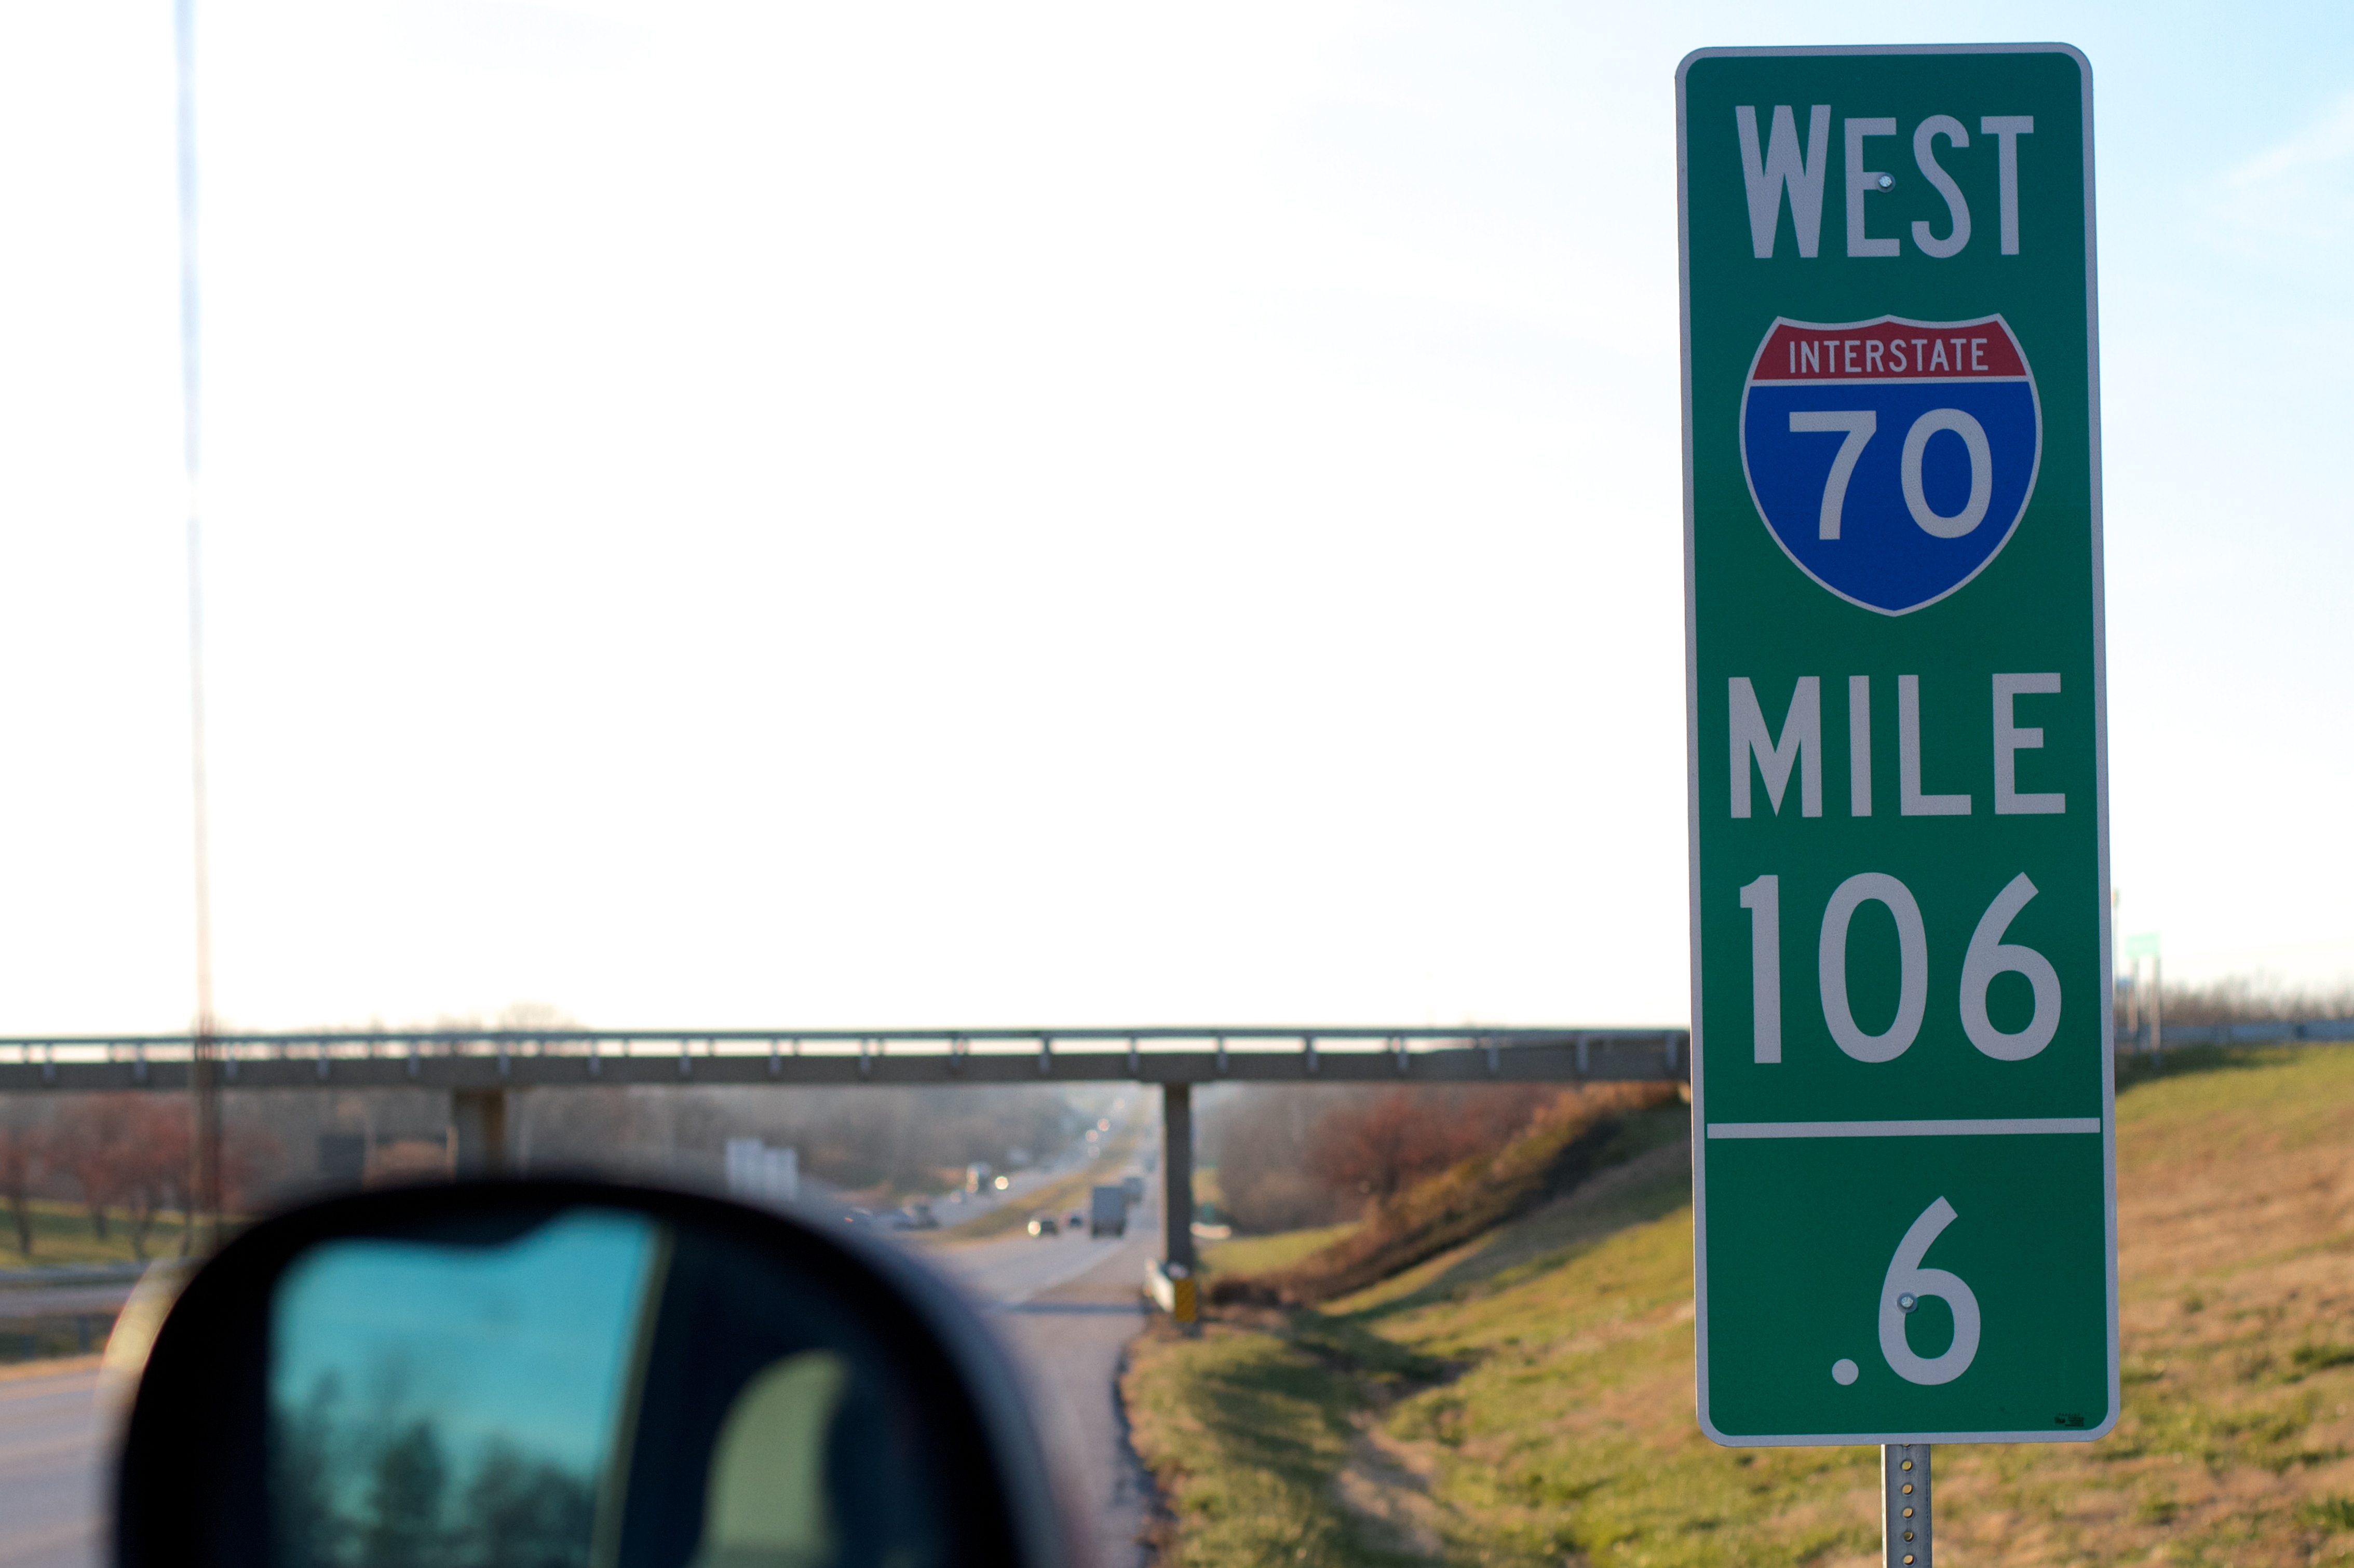
advertising, sign, banner, street sign, signage, brand, ds106, 106, 106milemarker, 106milepost, traffic sign